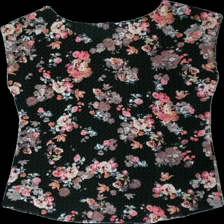
View: back
Type: Top
Category: Ladies
Brand: Missing
Colors: Black, Pink, White
Material: 100% poly
Pattern: Floral print
Cut: Regular
Season: All
Price range: <50
Recommended usage: Reuse